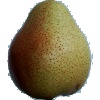
Label: Pear Forelle 1